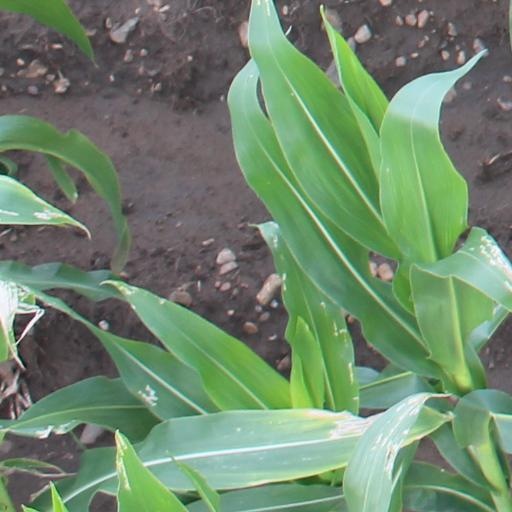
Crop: maize; corn